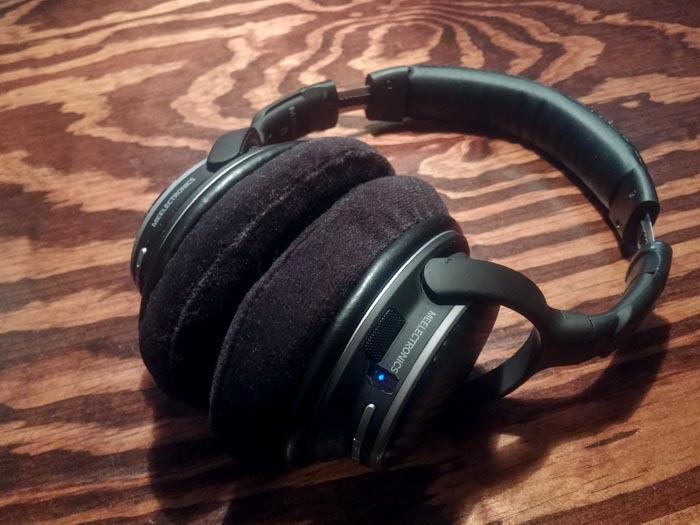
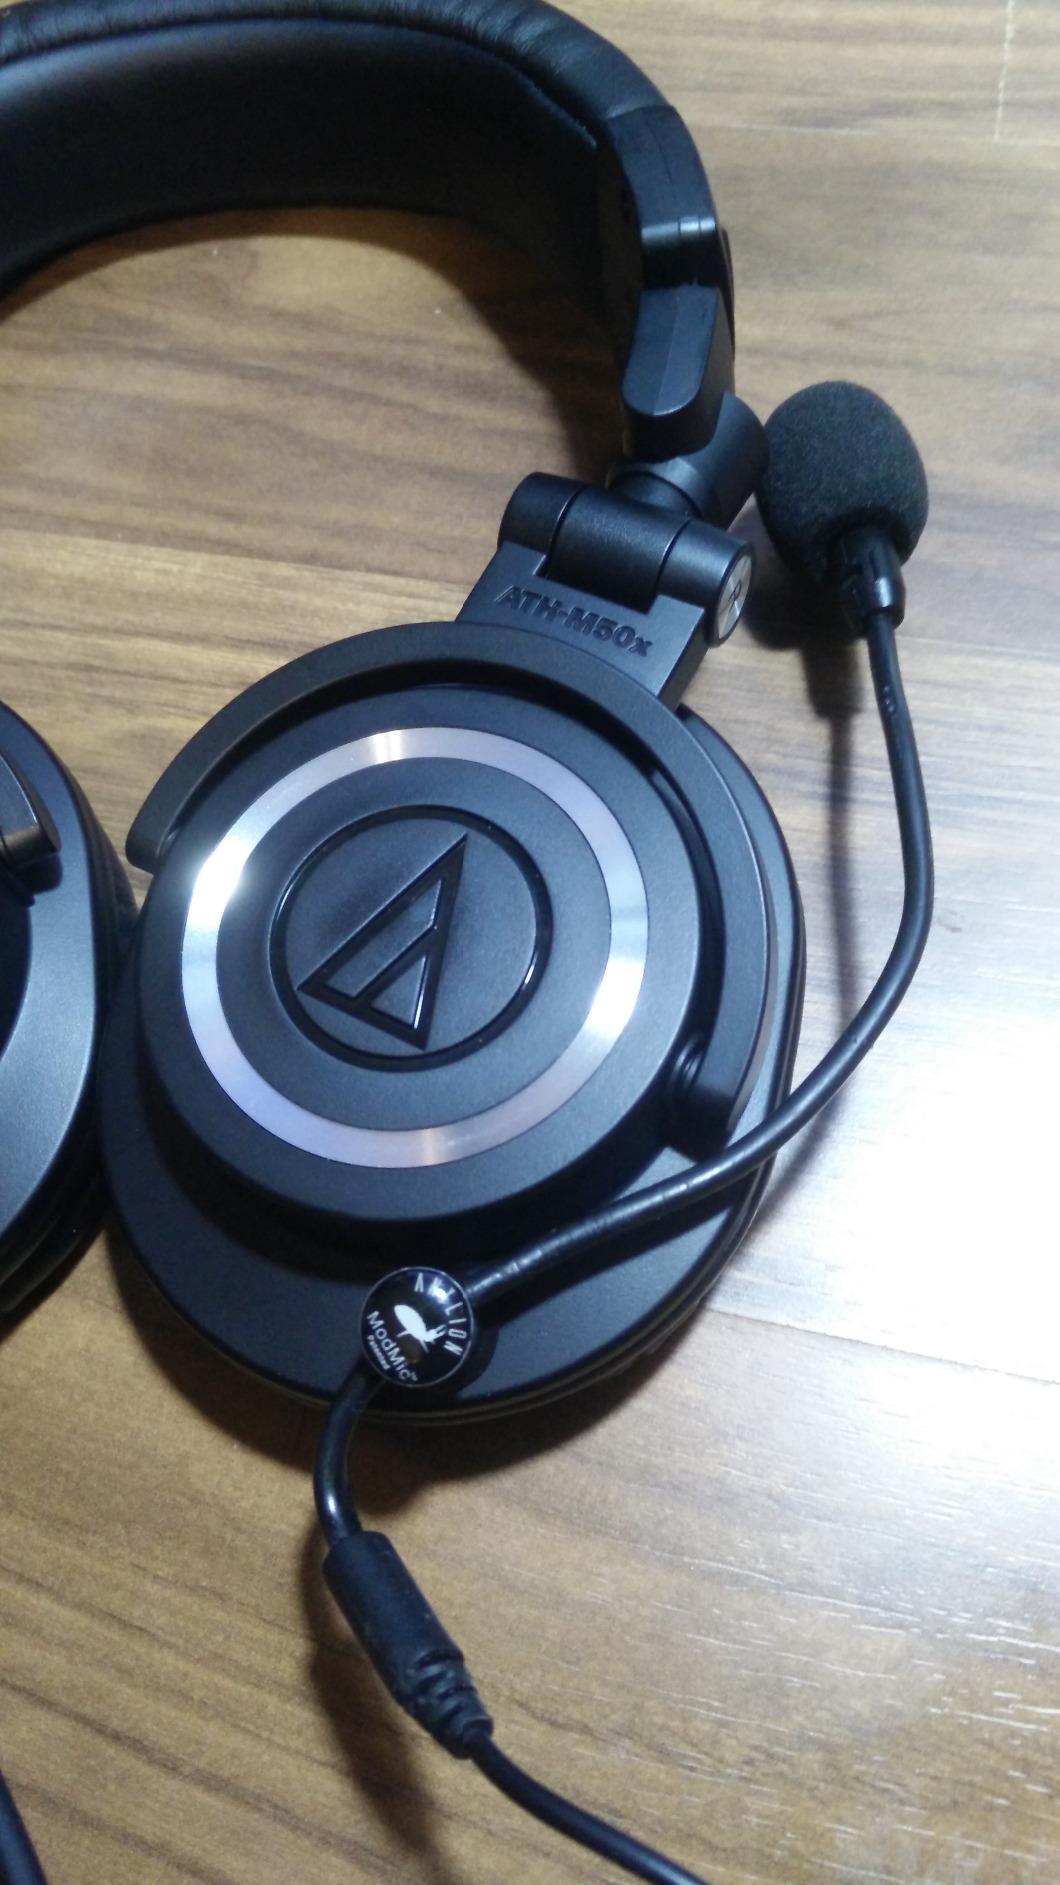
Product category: headphones
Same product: no